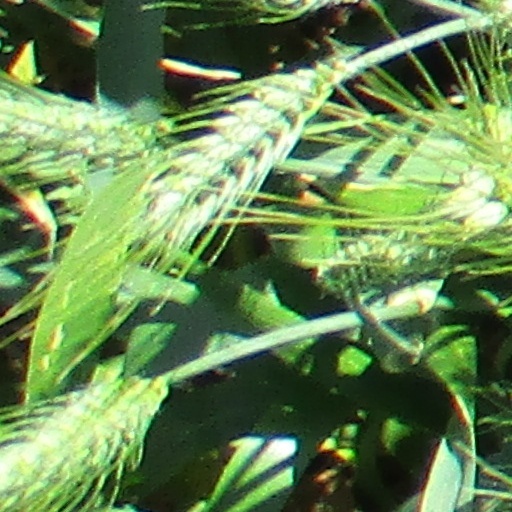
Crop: wheat